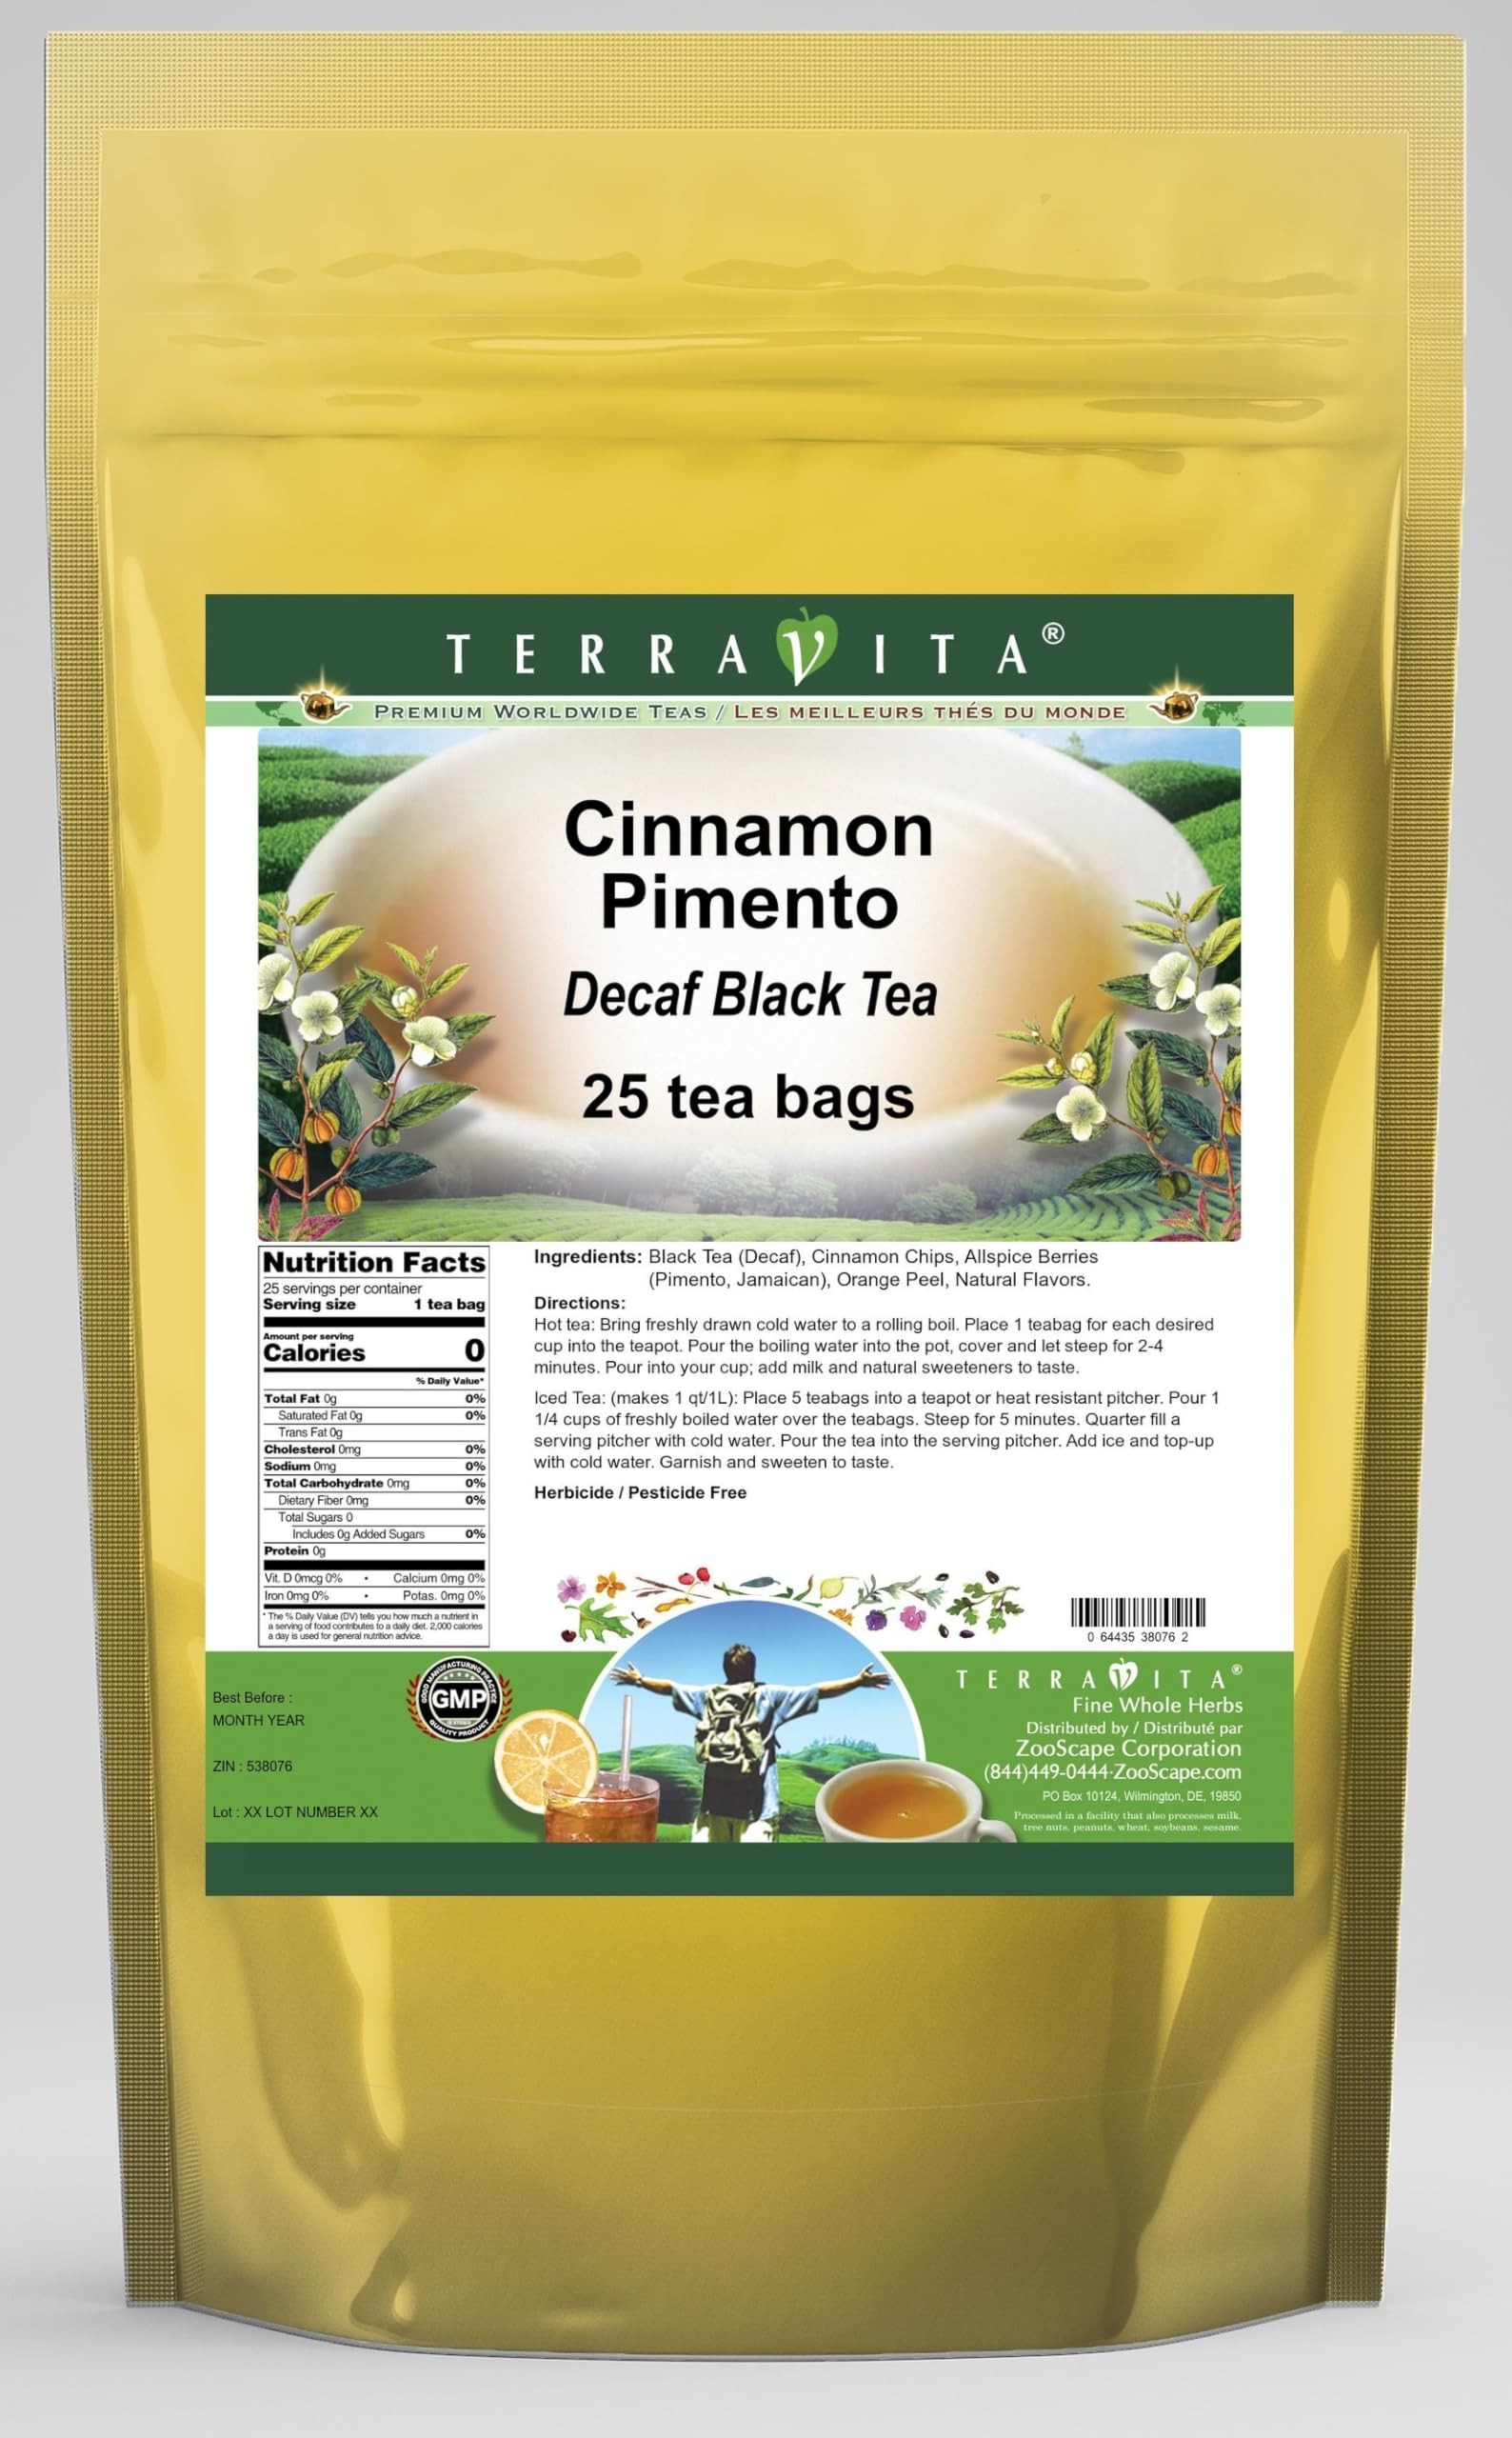
Item Name: Cinnamon Pimento Decaf Black Tea (25 tea bags, ZIN: 538076) - 2 Pack
Bullet Point 1: Our Cinnamon Pimento Decaf Black Tea is a wonderful flavored decaffeinated Black tea with Cinnamon Chips, Allspice Berries (Pimento, Jamaican) and Orange Peel. You will enjoy the simple and elegant Cinnamon Pimento taste! - Ingredients: Decaf Black tea, Cinnamon Chips, Allspice Berries (Pimento, Jamaican), Orange Peel and Natural Cinnamon Pimento Flavor.
Bullet Point 2: No fillers.
Bullet Point 3: Manufacturer: TerraVita
Bullet Point 4: Size: 25 tea bags
Bullet Point 5: Black Tea Bags - Packed in a convenient upright pouch!
Product Description: Our Cinnamon Pimento Decaf Black Tea is a wonderful flavored decaffeinated Black tea with Cinnamon Chips, Allspice Berries (Pimento, Jamaican) and Orange Peel. You will enjoy the simple and elegant Cinnamon Pimento taste! - Ingredients: Decaf Black tea, Cinnamon Chips, Allspice Berries (Pimento, Jamaican), Orange Peel and Natural Cinnamon Pimento Flavor. - Hot tea brewing method: Bring freshly drawn cold water to a rolling boil. Place 1 teabag for each desired cup into the teapot. Pour the boiling water into the pot, cover and let steep for 2-4 minutes. Pour into your cup; add milk and natural sweeteners to taste. - Iced tea brewing method: (to make 1 liter/quart): Place 5 teabags into a teapot or heat resistant pitcher. Pour 1 1/4 cups of freshly boiled water over the teabags. Steep for 5 minutes. Quarter fill a serving pitcher with cold water. Pour the tea into the serving pitcher. Add ice and top-up with cold water. Garnish and sweeten to taste. - TerraVita is an exclusive line of premium-quality, natural source products that use only the finest, purest and most potent ingredients found around the world. TerraVita is hallmarked by the highest possible standards of purity, potency, stability and freshness. All of our products are prepared with the highest elements of quality control, from raw materials through the entire manufacturing process, up to and including the moment that the bottles or bags are sealed for freshness and shipped out to you. Our highest possible standards are certified by independent laboratories and backed by our personal guarantee. - TerraVita exists to meet and ensure your family's health and wellness without the harmful effects of chemicals and health products. We strive to make all of our products affordable and reliable and are constantly s
Value: 50.0
Unit: Count

Price: 46.89